East Falkland

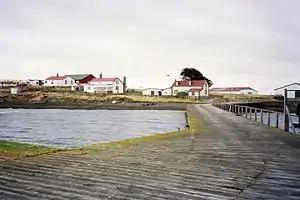
Goose Green

East Falkland was also the location of the bulk of the land-based action in the Falklands War. As a result, some areas of the "Camp" in East Falkland were still heavily mined until 2020, when all de-mining was completed in the Falkland Islands. Areas that saw intensive combat included Goose Green, San Carlos, Mount Longdon and the Two Sisters ridge.